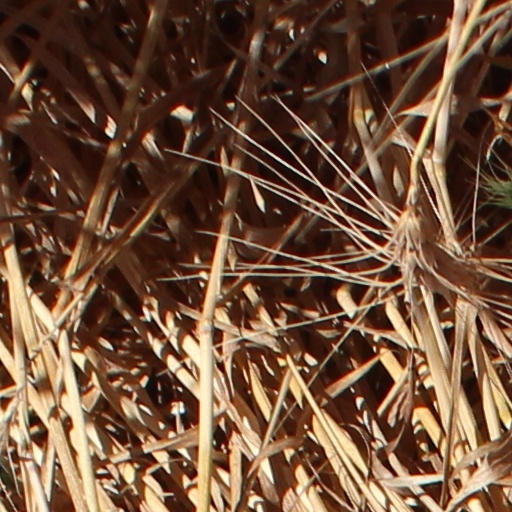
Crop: wheat